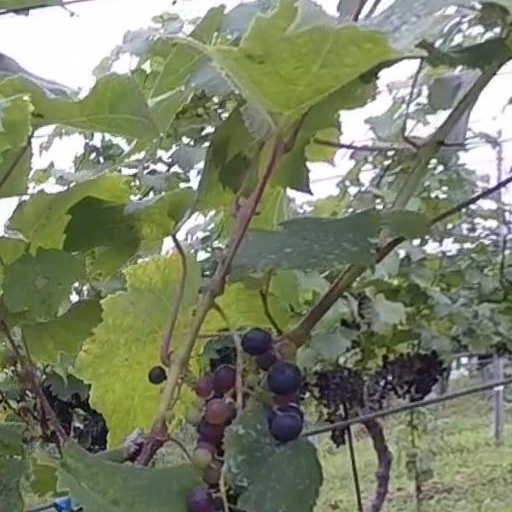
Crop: grape